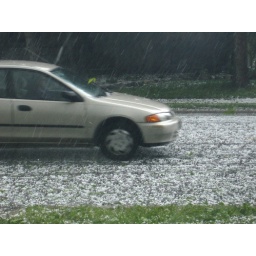
wednesday. never seen so much hail, ever. Afterwards I saw a couple trees with dead birds underneath :(